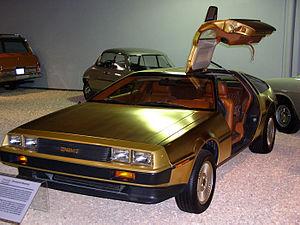
DeLorean Motor Company est un constructeur automobile américain.